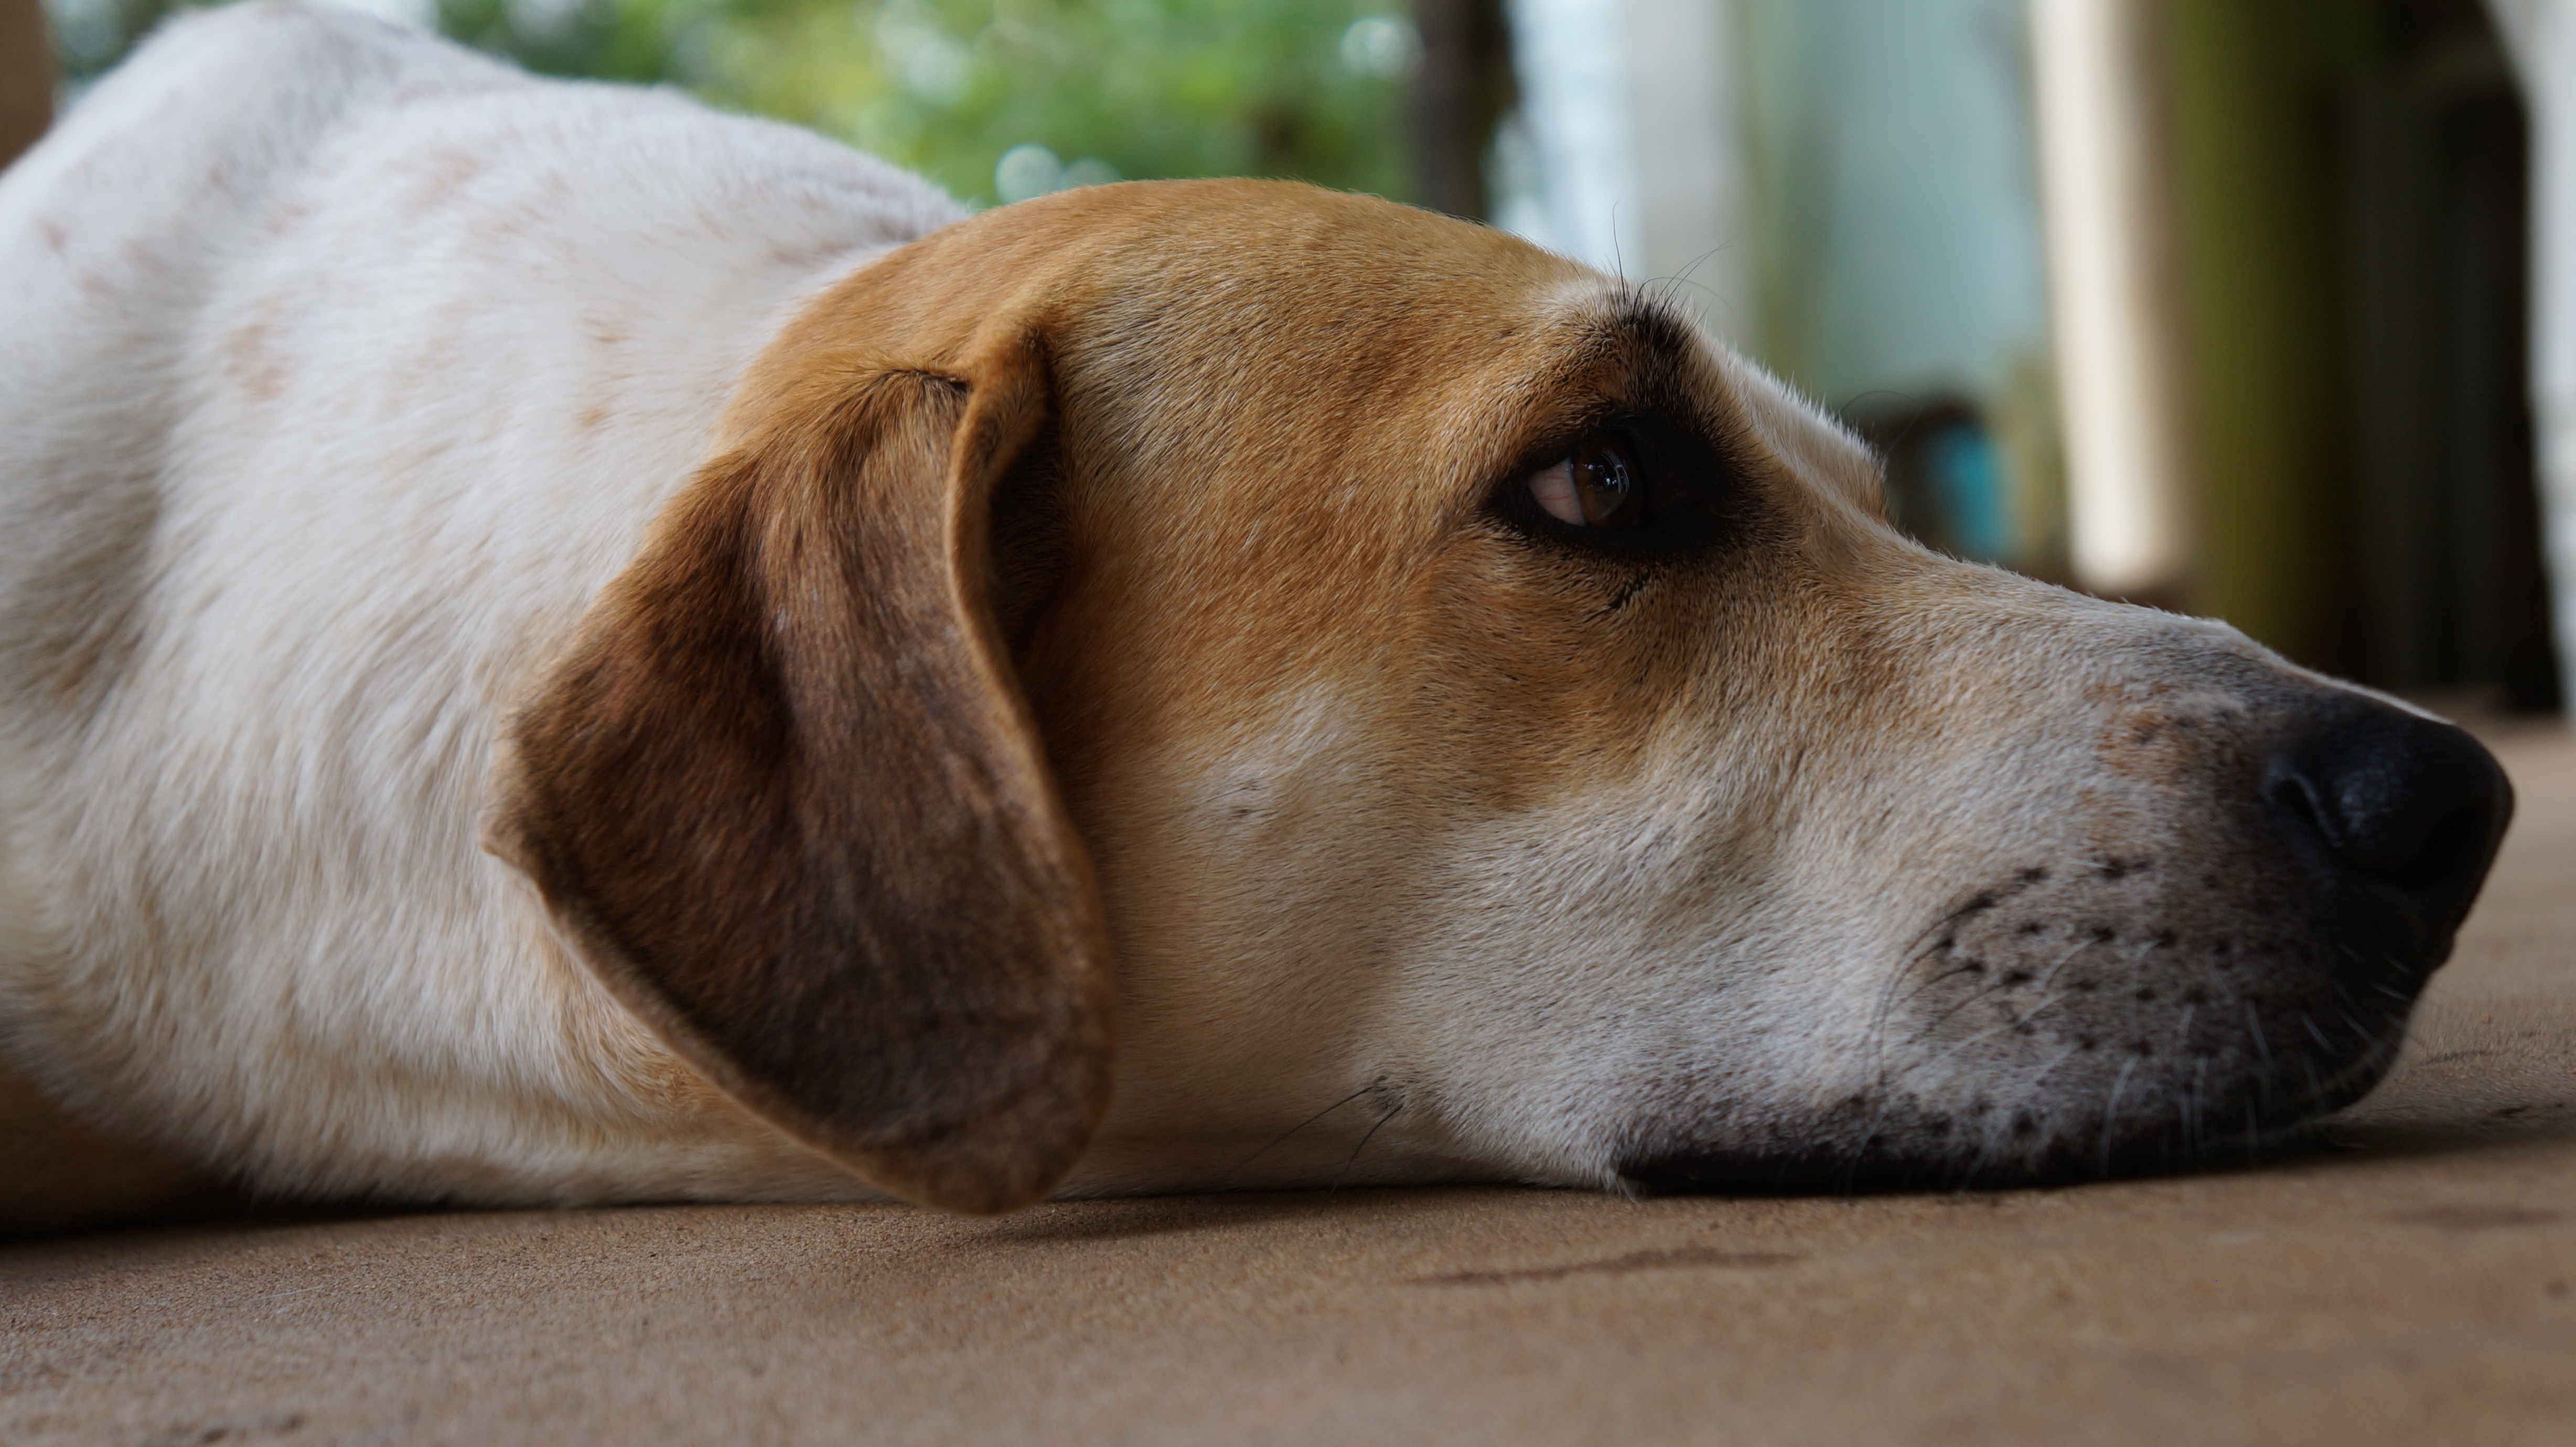
puppy, dog, mammal, nose, snout, vertebrate, labrador retriever, dog breed, domestic animals, dog like mammal